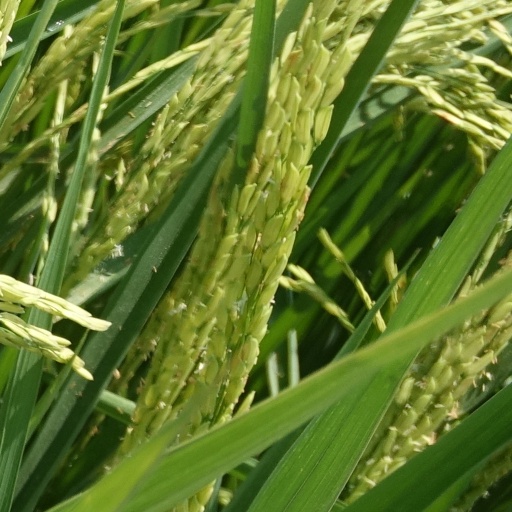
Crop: rice